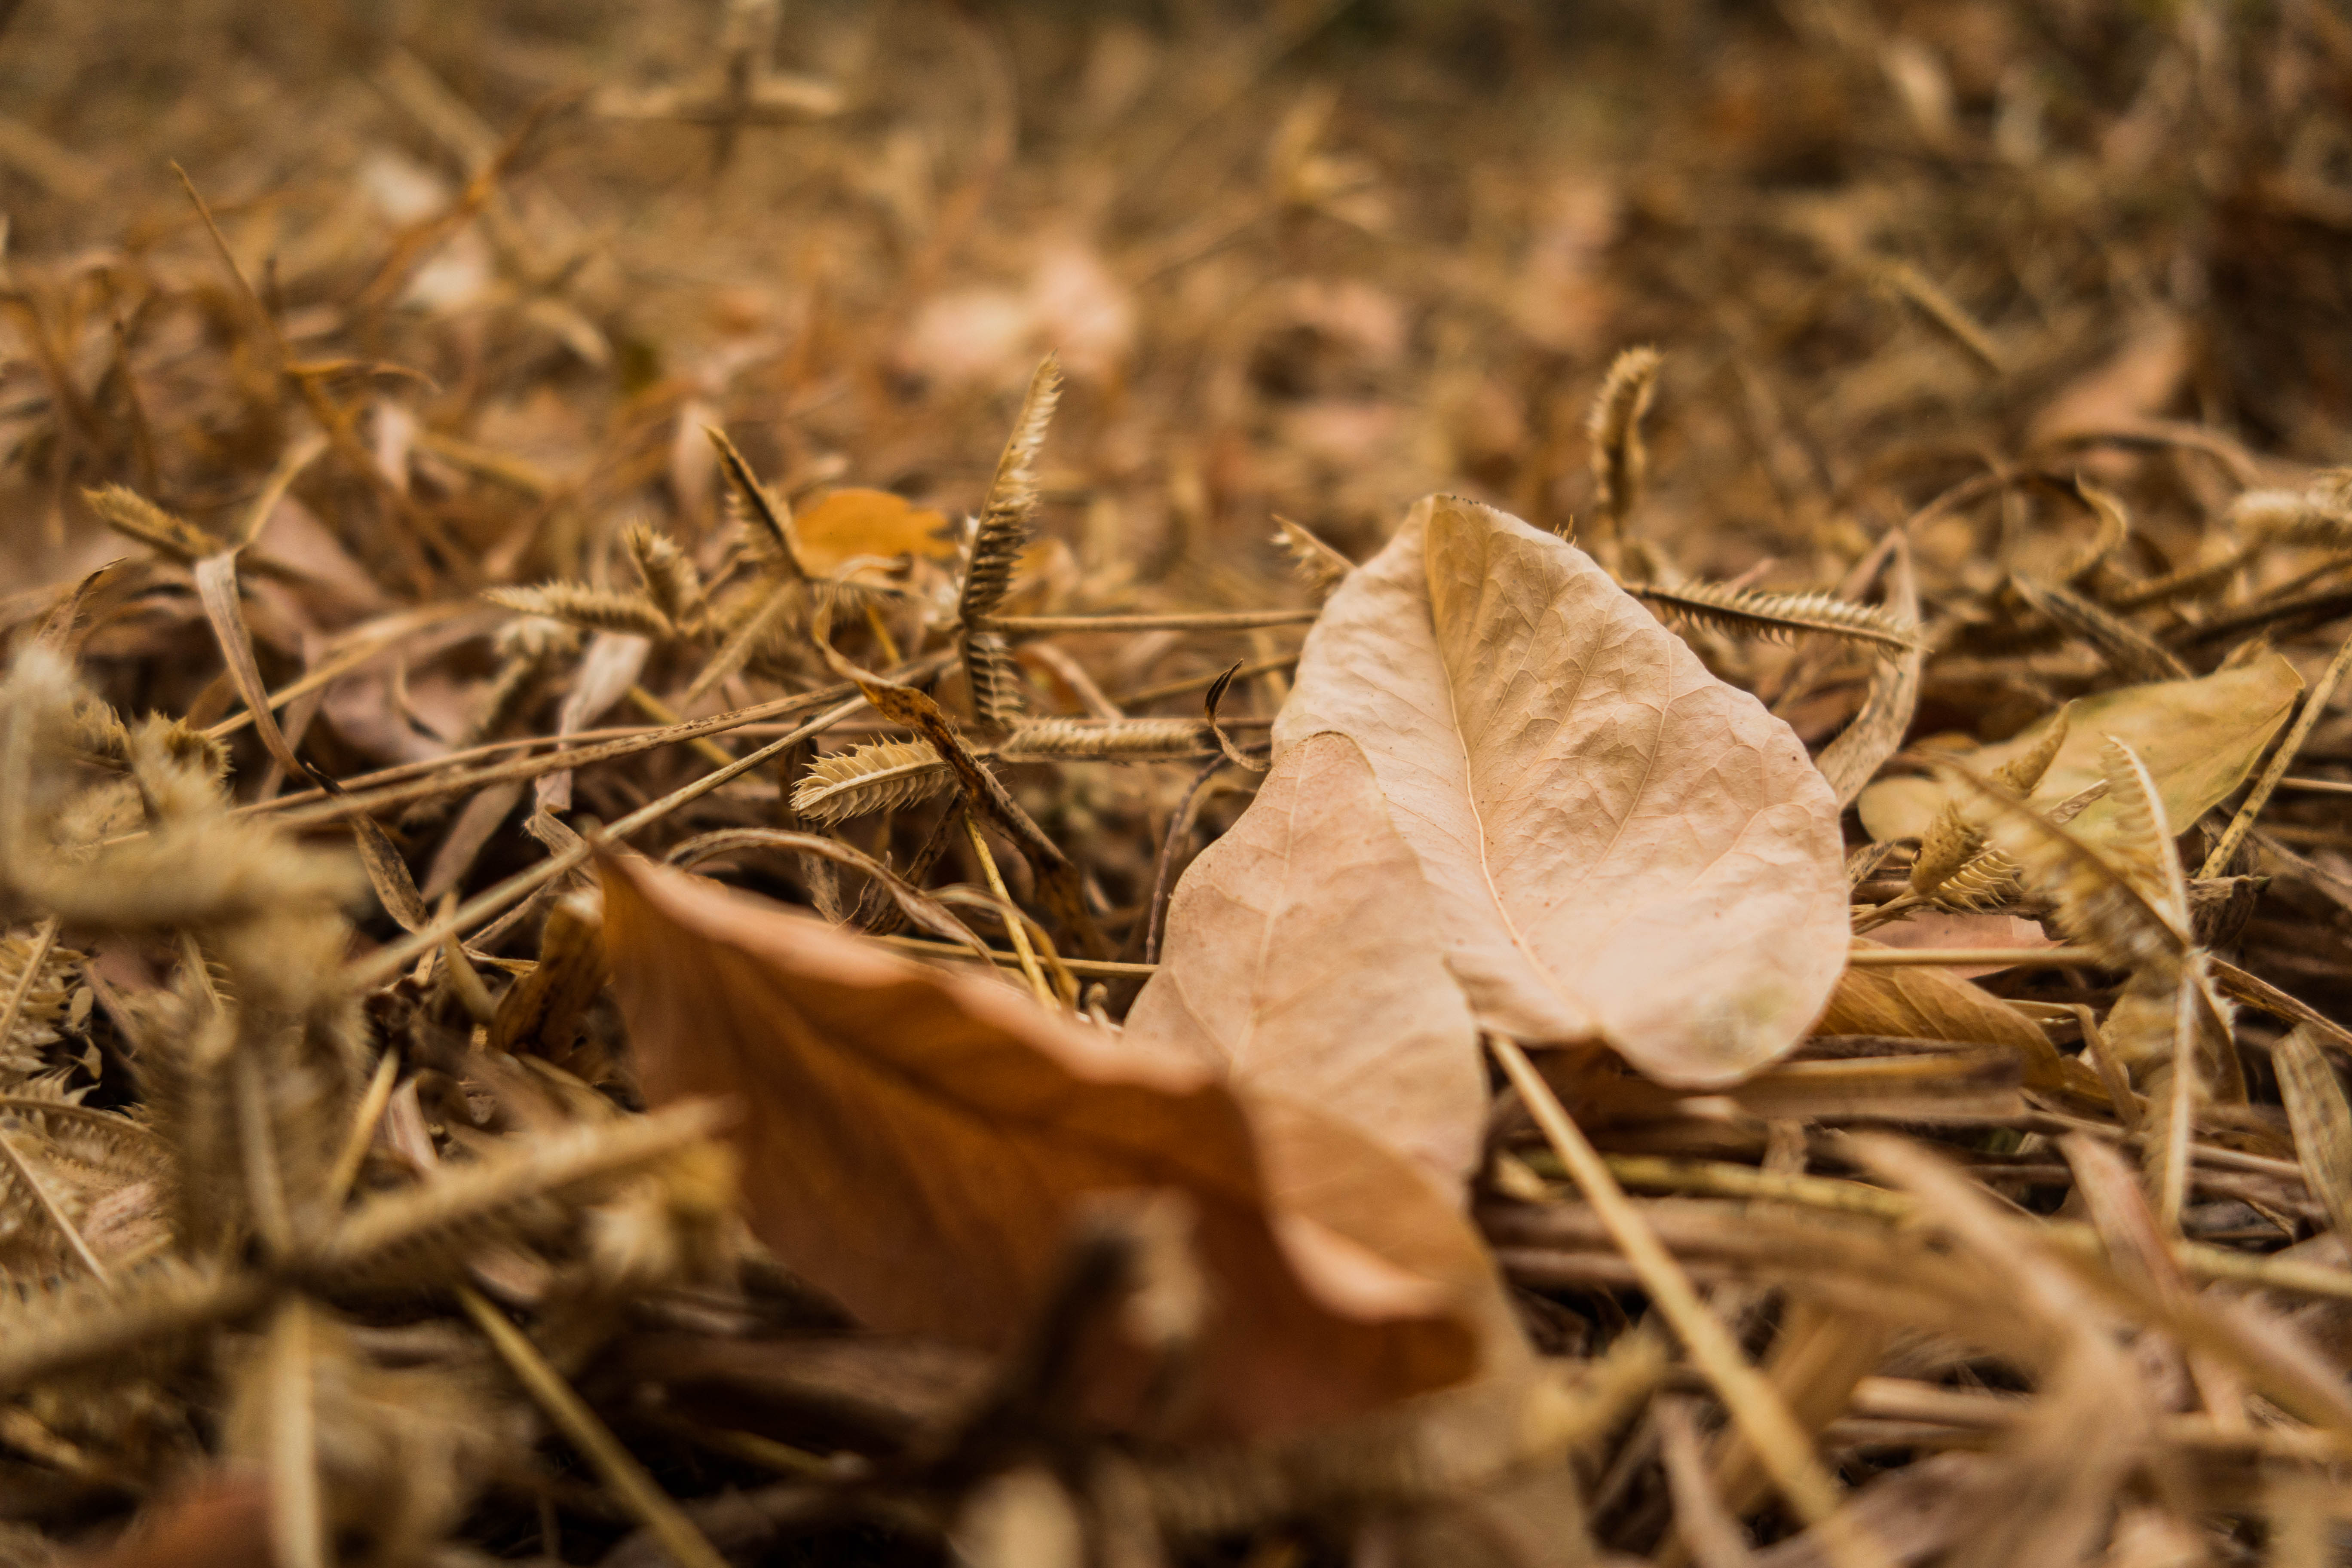
grass, dead leaf, summer, leaf, adaptation, autumn, plant, close up, straw, twig, soil, photography, deciduous